Cherlieu Abbey

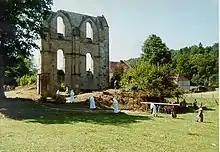
Remains of the abbey church

Cherlieu Abbey is a former Cistercian monastery in the commune of Montigny-lès-Cherlieu in Haute-Saône, France, about 37 kilometres west-north-west of Vesoul and about 6 kilometres south-east of Vitrey-sur-Mance in the Forest of Cherlieu ("Forêt de Cherlieu").